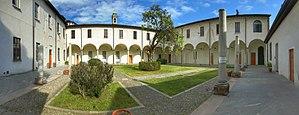
L'antiquarium de Milan Alda Levi est un musée archéologique italien situé à Milan, en Lombardie, à proximité de l'amphithéâtre romain.